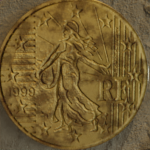
Coin value: 50cents
Country: fr
Edition: standard